Billy Werber

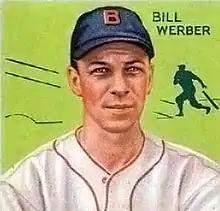
Bill Werber 1934 baseball card

A 5'10", 170-pound infielder, Werber was at spring training and toured for several weeks in July with the Yankees in 1927. He returned to North Carolina to attend school at Duke University, where he was the first Duke basketball player to earn All-America honors and also earned All-America honors in baseball. He was a member of the Sigma Chi fraternity and a recipient of the Significant Sig Award. After the spring season, he briefly played semiprofessionally until 1930 when he officially became a Yankee rookie in 1930. He appeared in only four games that season, and was sent to the minors. In his first professional game, he reached base five times, including his first at bat where, according to Ford Frick, then a sportswriter, and later commissioner of baseball, "Werber, in his first time at bat in big league competition, with two strikes on him, watched the next four balls with the coolness of a veteran." Decades later, Werber enjoyed admitting that he was so frozen by fear that he was unable to move his arms to make a swing at the ball. In 1933, Frankie Crosetti was chosen as the Yankees' shortstop, and with Tony Lazzeri at second base and Joe Sewell on third, Werber was traded to the Boston Red Sox. In that season, he appeared in 108 games with Boston as a utility infielder at shortstop, second, and third base.